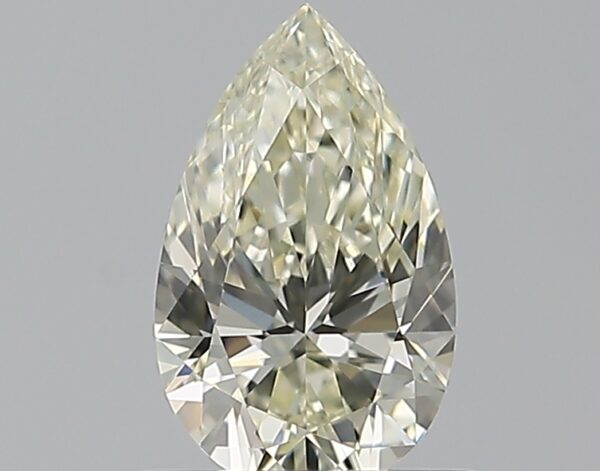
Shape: pear
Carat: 0.59
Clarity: VVS2
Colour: L
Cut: EX
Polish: EX
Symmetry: VG
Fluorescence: ST
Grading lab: GIA
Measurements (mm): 7.49 x 4.6 x 2.87